Reefer Madness

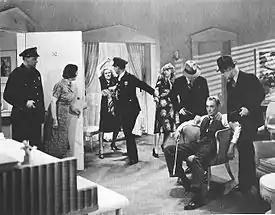
Ralph is arrested for Jack's murder.

Bill, whose once-pristine record at school has rapidly declined, has a fling with Blanche while high. Mary, Jimmy's sister and Bill's girlfriend, goes to Mae's apartment looking for Jimmy and accepts a joint from Ralph, thinking it's a regular cigarette. When she refuses Ralph's advances, he tries to rape her. Bill comes out of the bedroom and, still high, hallucinates that Mary is willingly offering herself to Ralph and attacks the latter. As the two are fighting, Jack knocks Bill unconscious with the butt of his gun, which inadvertently fires, killing Mary. Jack puts the gun in Bill's hand, framing him for Mary's death by claiming he blacked out. The dealers lie low for a while in Blanche's apartment while Bill's trial takes place. Over the objections of a skeptical juror, Bill is found guilty.